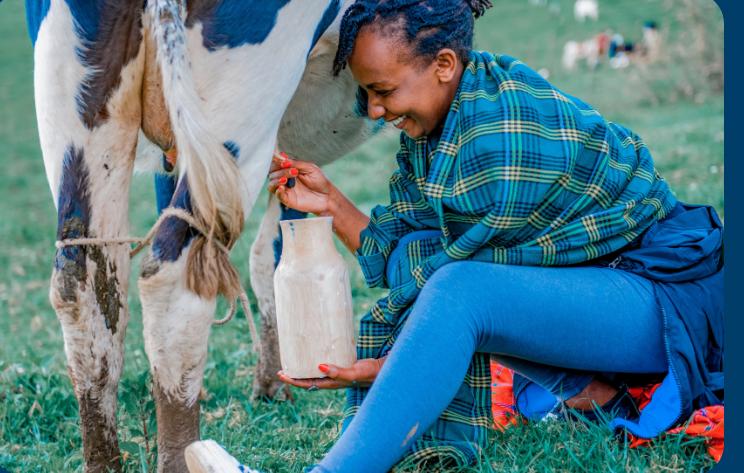
Ng'ombe wa rangi ya nyeusi na nyeupe anaonekana akiwa amefungwa mguu, huku mwanamke ameinama chini yake akiikamua. Anavuruta chuchu ya ng'ombe na kuelekeza maziwa kwenye ndoo fulani aliyoshika mkononi. Anaonekana akiwa ametabasamu akiashiria huduma wa ng'ombe Kenya.